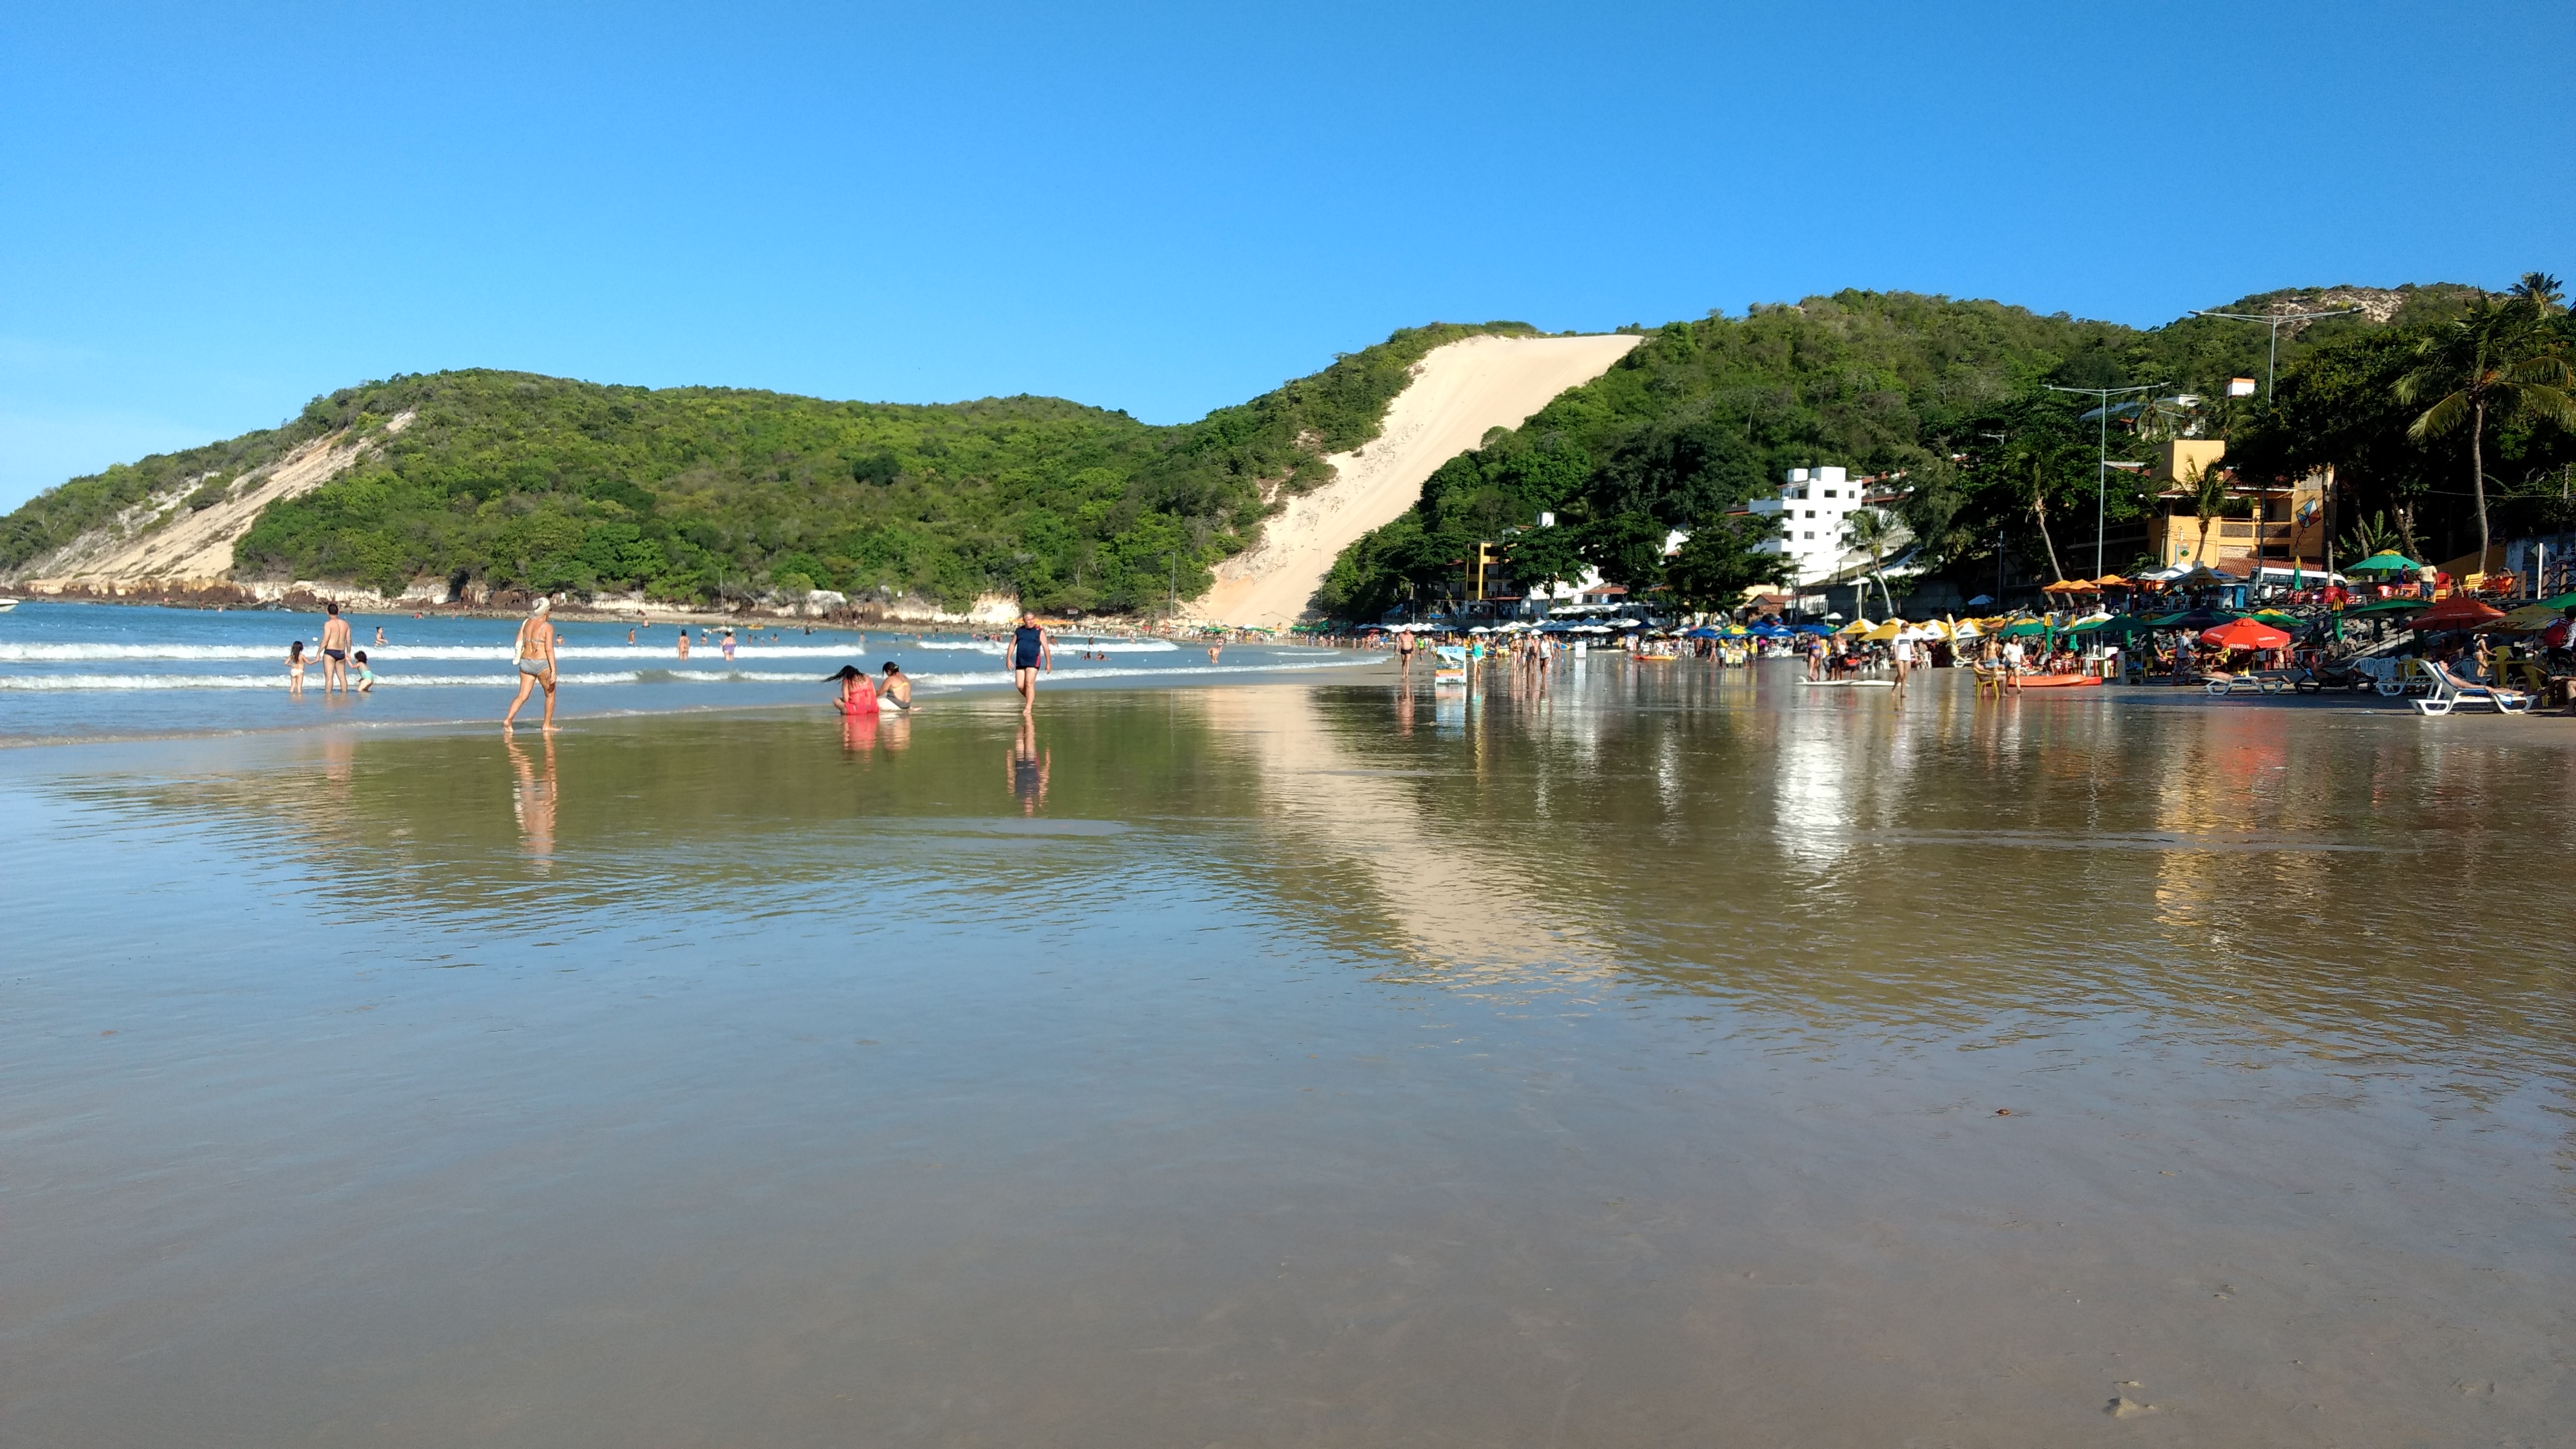
beach, sea, sun, summer, holiday, natal, water, body of water, coast, coastal and oceanic landforms, sky, shore, bay, lake, tree, reflection, ocean, river, tourism, sand, recreation, bank, plant, leisure, wave, boat, inlet, landscape, tide